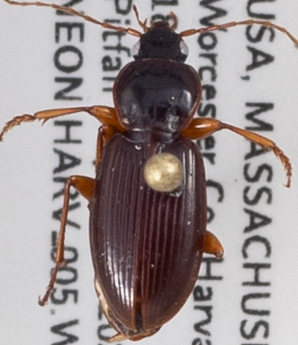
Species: Synuchus impunctatus
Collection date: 2020-07-29
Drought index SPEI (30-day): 0.298
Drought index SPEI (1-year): -1.13
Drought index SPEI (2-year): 1.13